Morpholino

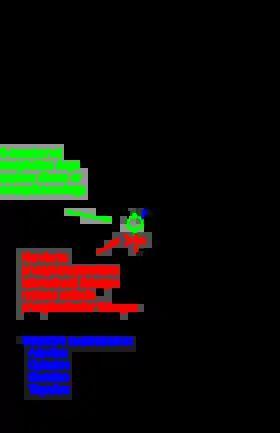
Segment of a Morpholino-RNA heteroduplex, 8-mer shown

A Morpholino, also known as a Morpholino oligomer and as a phosphorodiamidate Morpholino oligomer (PMO), is a type of oligomer molecule (colloquially, an oligo) used in molecular biology to modify gene expression. Its molecular structure contains DNA bases attached to a backbone of methylenemorpholine rings linked through phosphorodiamidate groups. Morpholinos block access of other molecules to small (~25 base) specific sequences of the base-pairing surfaces of ribonucleic acid (RNA). Morpholinos are used as research tools for reverse genetics by knocking down gene function.